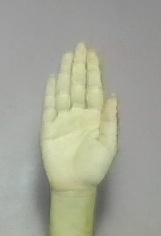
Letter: seen